Vega program

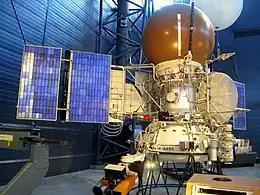
A "Vega" probe bus on display at the National Air and Space Museum

"Vega 1" and "Vega 2" were identical sister ships developed from the earlier "Venera" craft. They were of the 5VK type, designed by Babakin Space Center and constructed by Lavochkin at Khimki. The craft were powered by twin large solar panels and instruments included an antenna dish, cameras, spectrometer, infrared sounder, magnetometers (MISCHA; Austrian and Soviet), and plasma probes. The craft were launched by a Proton 8K82K rocket from Baikonur Cosmodrome, Tyuratam, Kazakh SSR (current Kazakhstan). Both "Vega 1" and "Vega 2" were three-axis stabilized spacecraft. The spacecraft were equipped with a dual bumper shield for dust protection from Halley's comet.